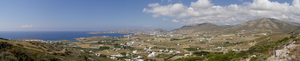
Vue panoramique de Parikiá, Paros, Cyclades, Grèce.
Paros est une île de la mer Égée et un dème de Grèce. Elle se trouve à l'ouest de Naxos dans l'archipel des Cyclades dont elle est la troisième plus grande île par sa superficie ainsi que principal carrefour maritime. Parikiá est la plus grande ville et le port principal de l'île. Ses habitants sont les Pariens.